Irving Park Historic District

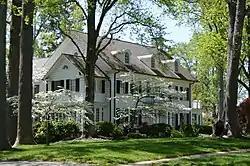
House on Sunset Drive

Irving Park Historic District is a national historic district located at Greensboro, Guilford County, North Carolina. The district encompasses 164 contributing buildings, 5 contributing sites, 2 contributing structures, and 2 contributing objects in an affluent planned suburb of Greensboro. It developed around the Greensboro Country Club. The houses were largely built between 1911 and the 1930s and include notable examples of Colonial Revival, Tudor Revival, and Classical Revival-style architecture. Notable buildings include the first Robert Jesse Mebane House, the Cummins A. Mebane House, the Lynn Williamson House, the first J. Spencer Love House, the Aubrey L. Brooks House, Carl I. Carlson House, the Van Wyck Williams House, the Lavlson L. Simmons House, the Albert J. Klutz House, the Irving Park Manor Apartments, McAdoo-Sanders-Tatum House, the Alfred M. Scales House, and the Herman Cone House.